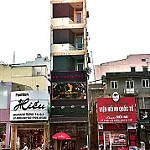
Label: buildings